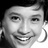
Emotion: happy